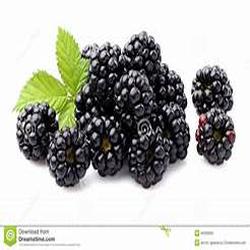
Label: Blackberry